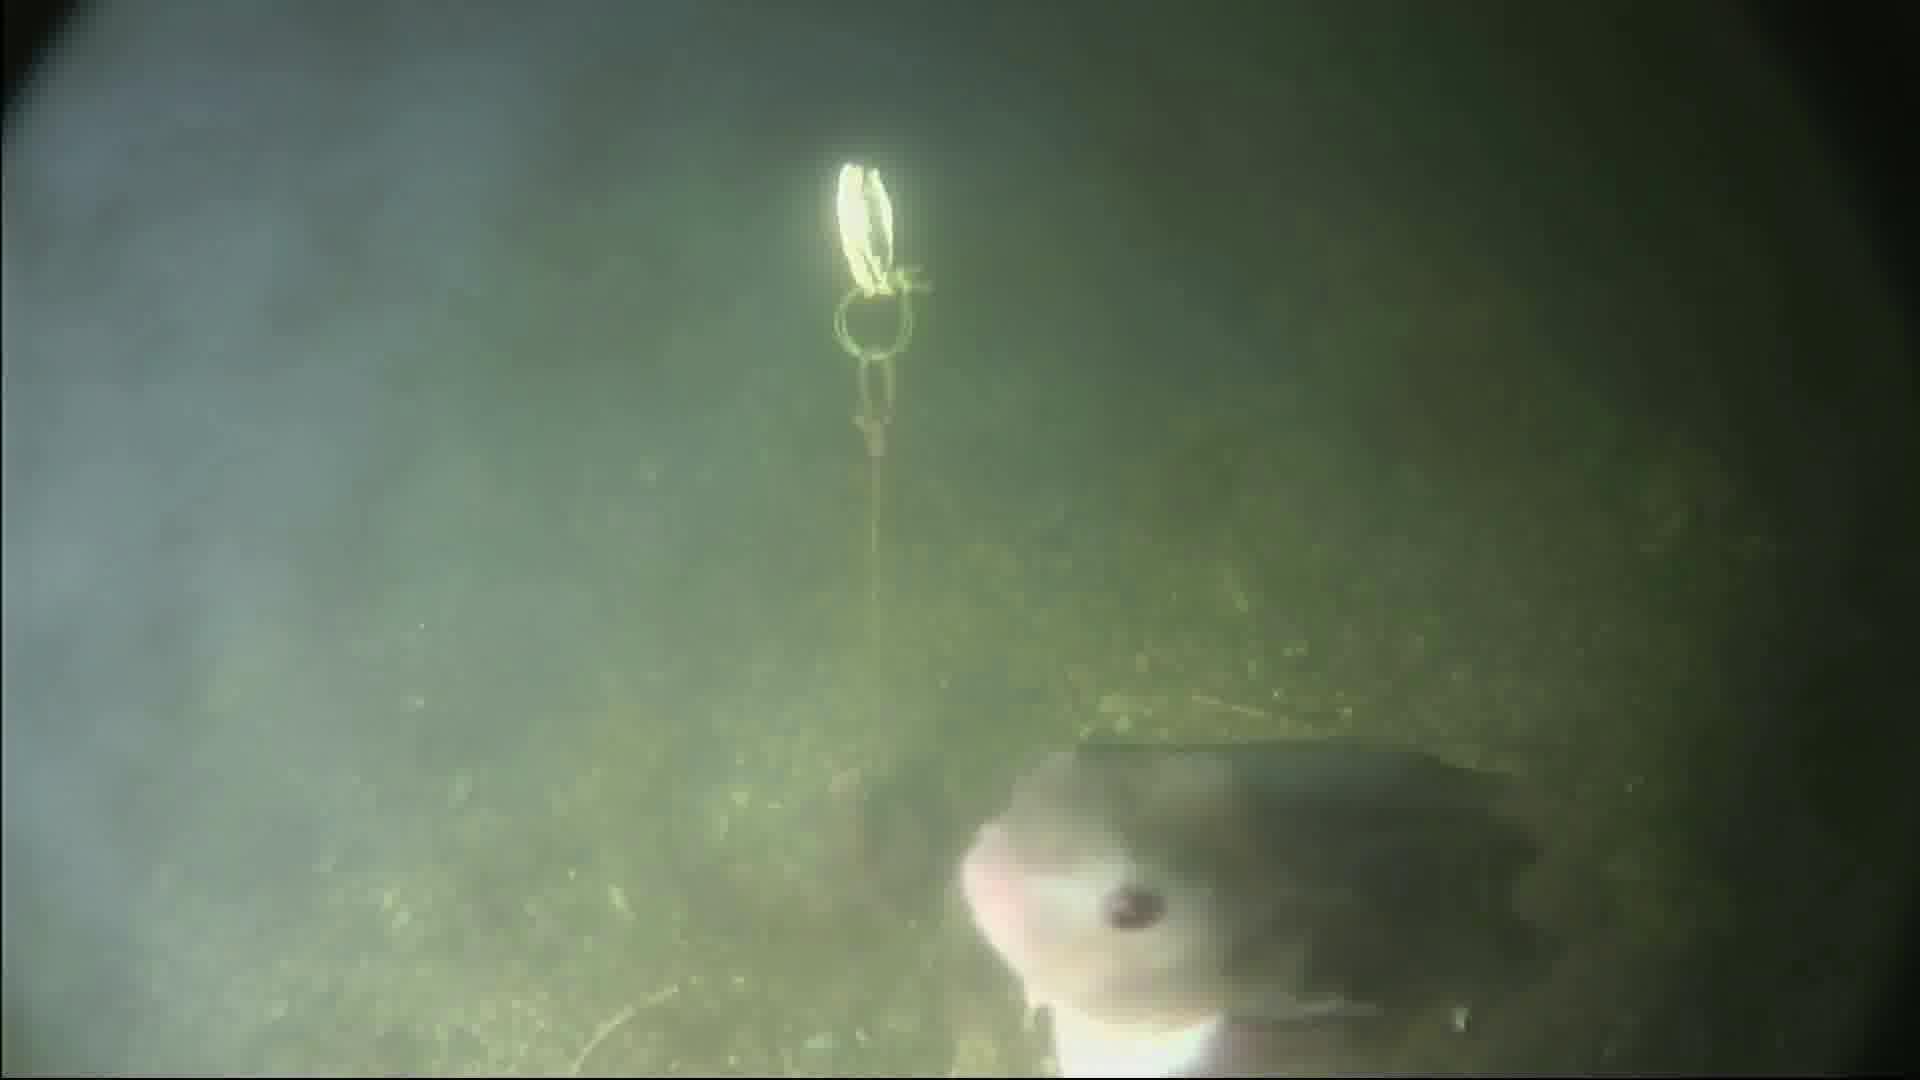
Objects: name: fish